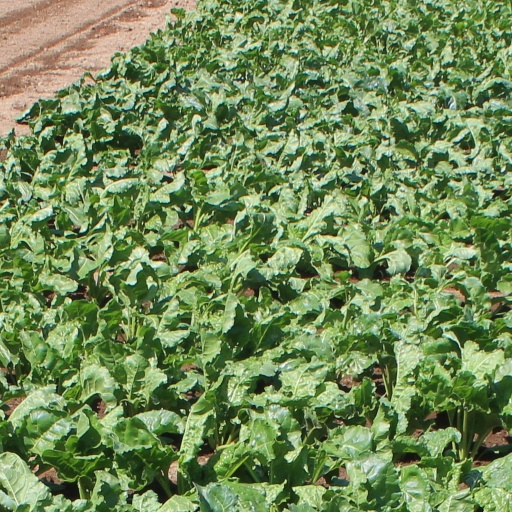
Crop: sugar beet